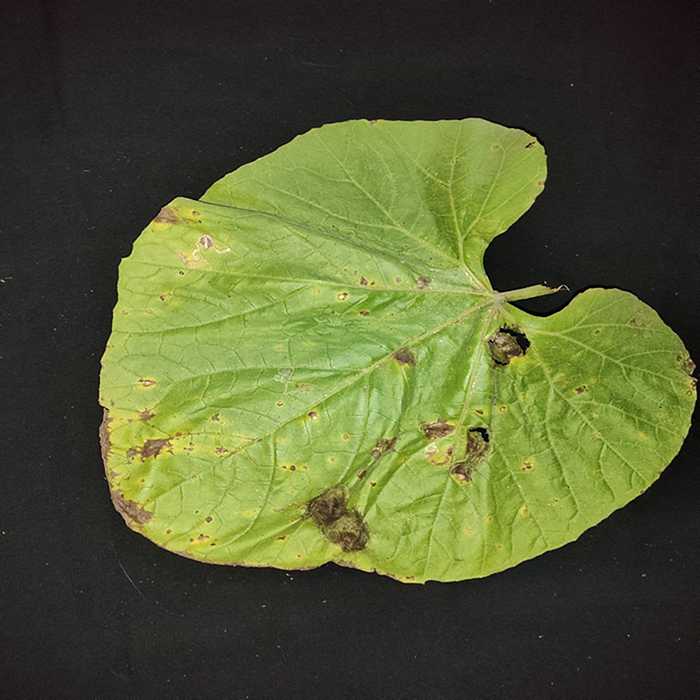
Plant: Bottle gourd
Label: Downey mildew